Far side of the Moon

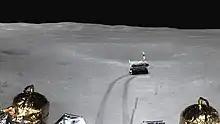

Tidal forces from Earth have slowed the Moon's rotation to the point where the same side is always facing the Earth—a phenomenon called tidal locking. The other face, most of which is never visible from the Earth, is therefore called the "far side of the Moon". Over time, some crescent-shaped edges of the far side can be seen due to libration. In total, 59 percent of the Moon's surface is visible from Earth at one time or another. Useful observation of the parts of the far side of the Moon occasionally visible from Earth is difficult because of the low viewing angle from Earth (they cannot be observed "full on").